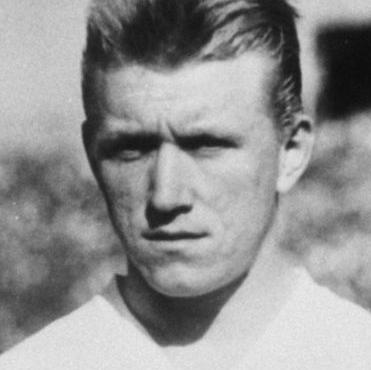
Age: 20